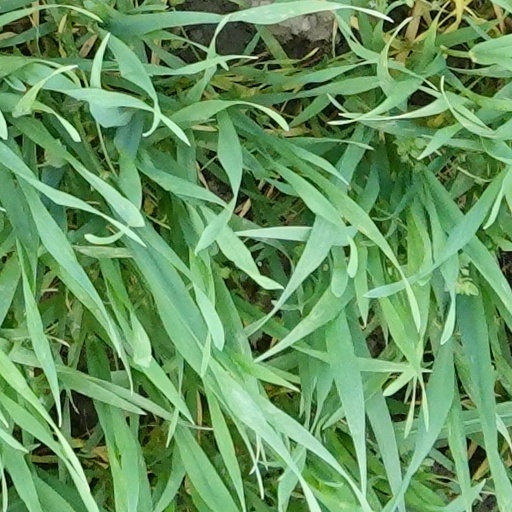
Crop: wheat